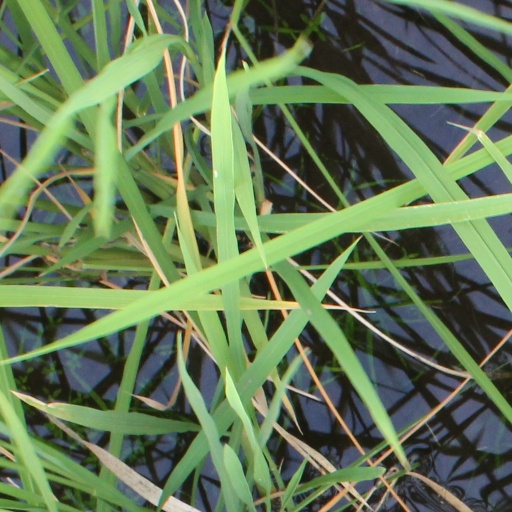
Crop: rice